Guckheim

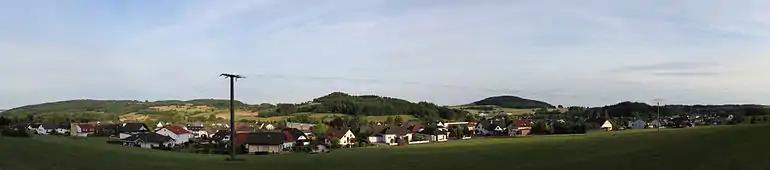
Guckheim, June 2011

As a legacy of a sea that once covered the area in Devonian times, a great deal of clay underlies Guckheim, having also been quarried for decades in the immediate vicinity. After clay quarrying is finished, affected areas are recultivated. The quarrying leaves typical traces on the land, such as loss of surface vegetation, unsightliness, and recultivation perceived as inadequate, which have been publicly controversial for years in Guckheim. In the past, there has also been limited brown coal mining (first mentioned in documents in 1746, lasted until 1847) and basalt quarrying (until 1928).